Scúp

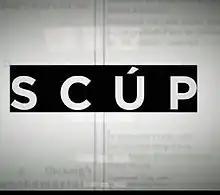
Title screen

Scúp ("Scoop") is a Northern Irish drama television series which was broadcast on TG4 and BBC Northern Ireland in 2013–14. The series was nominated to the "Special Irish Language Award" at the 11th Irish Film & Television Awards in 2014.